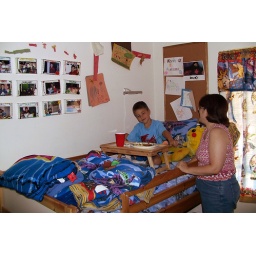
Breakfast in bed for the birthday boy